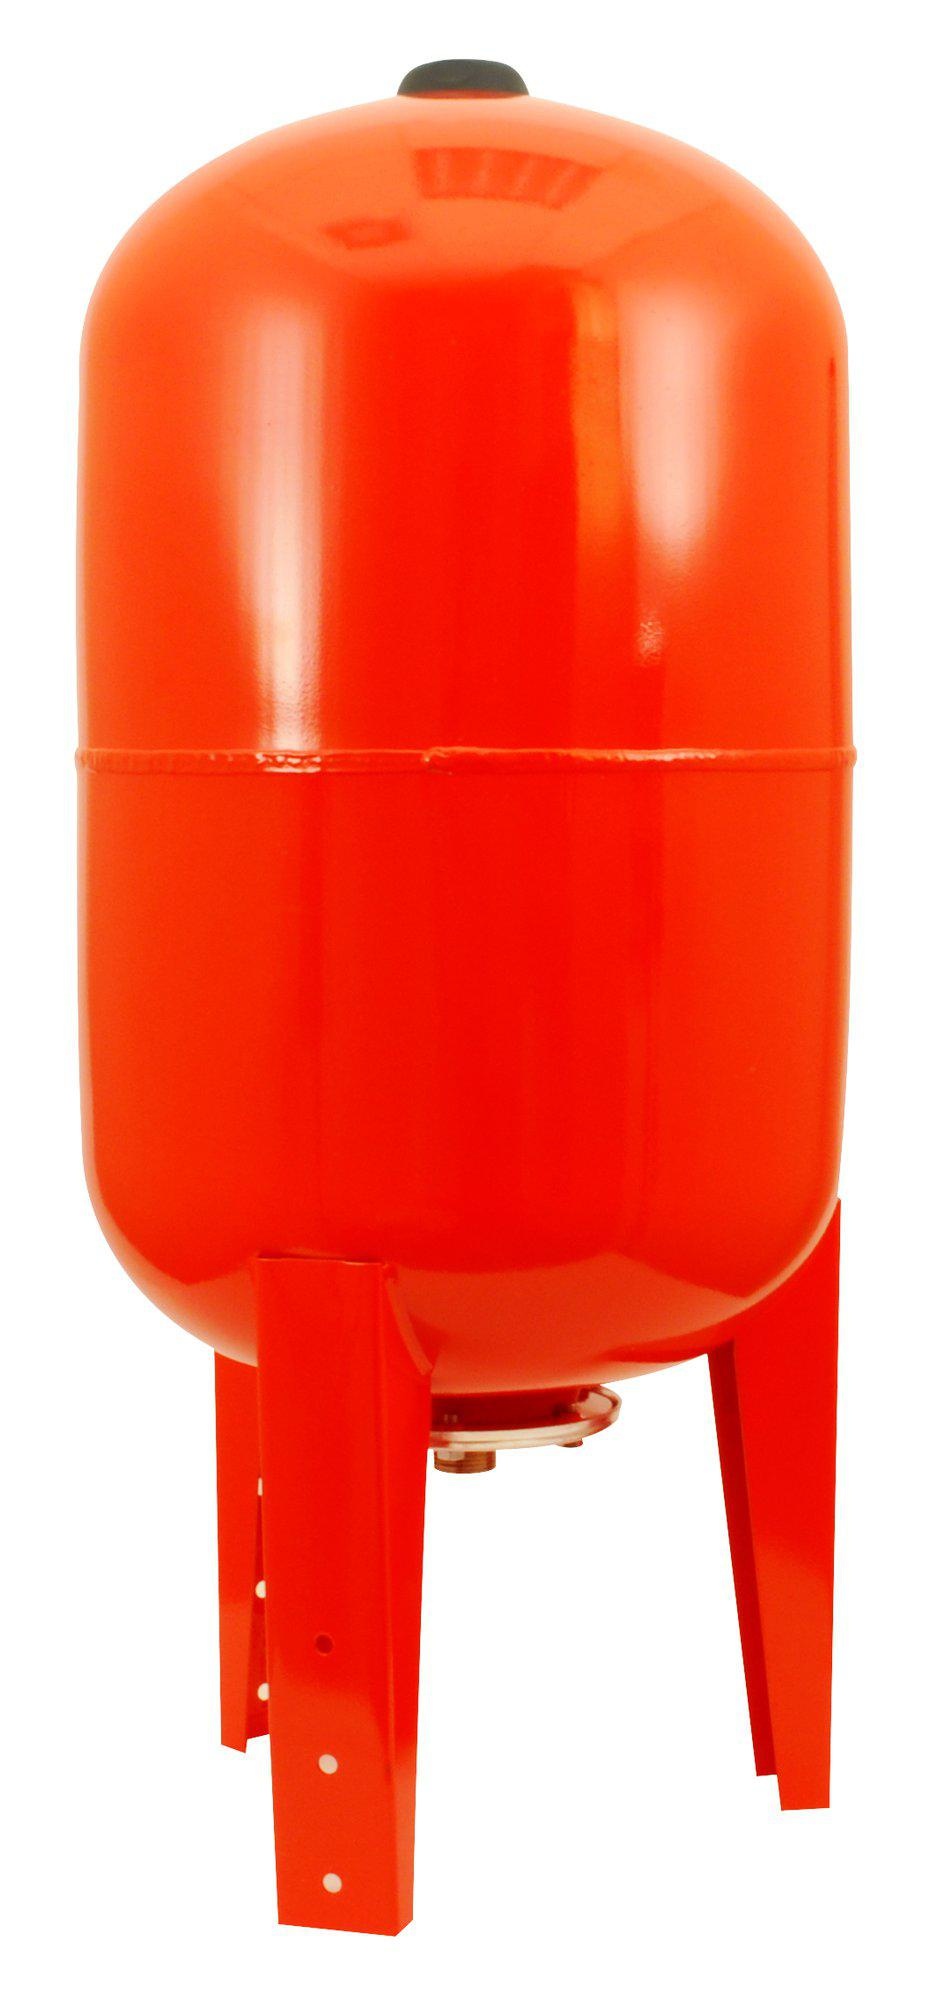
0740063000
Brand: Beulco Armatur AB
För vertikalt montage. 1,0 MPa max 40°C.
Category: Hardware > Plumbing > Plumbing Fixture Hardware & Parts > Toilet & Bidet Accessories > Toilet Tanks > Pressure-Assisted Tanks